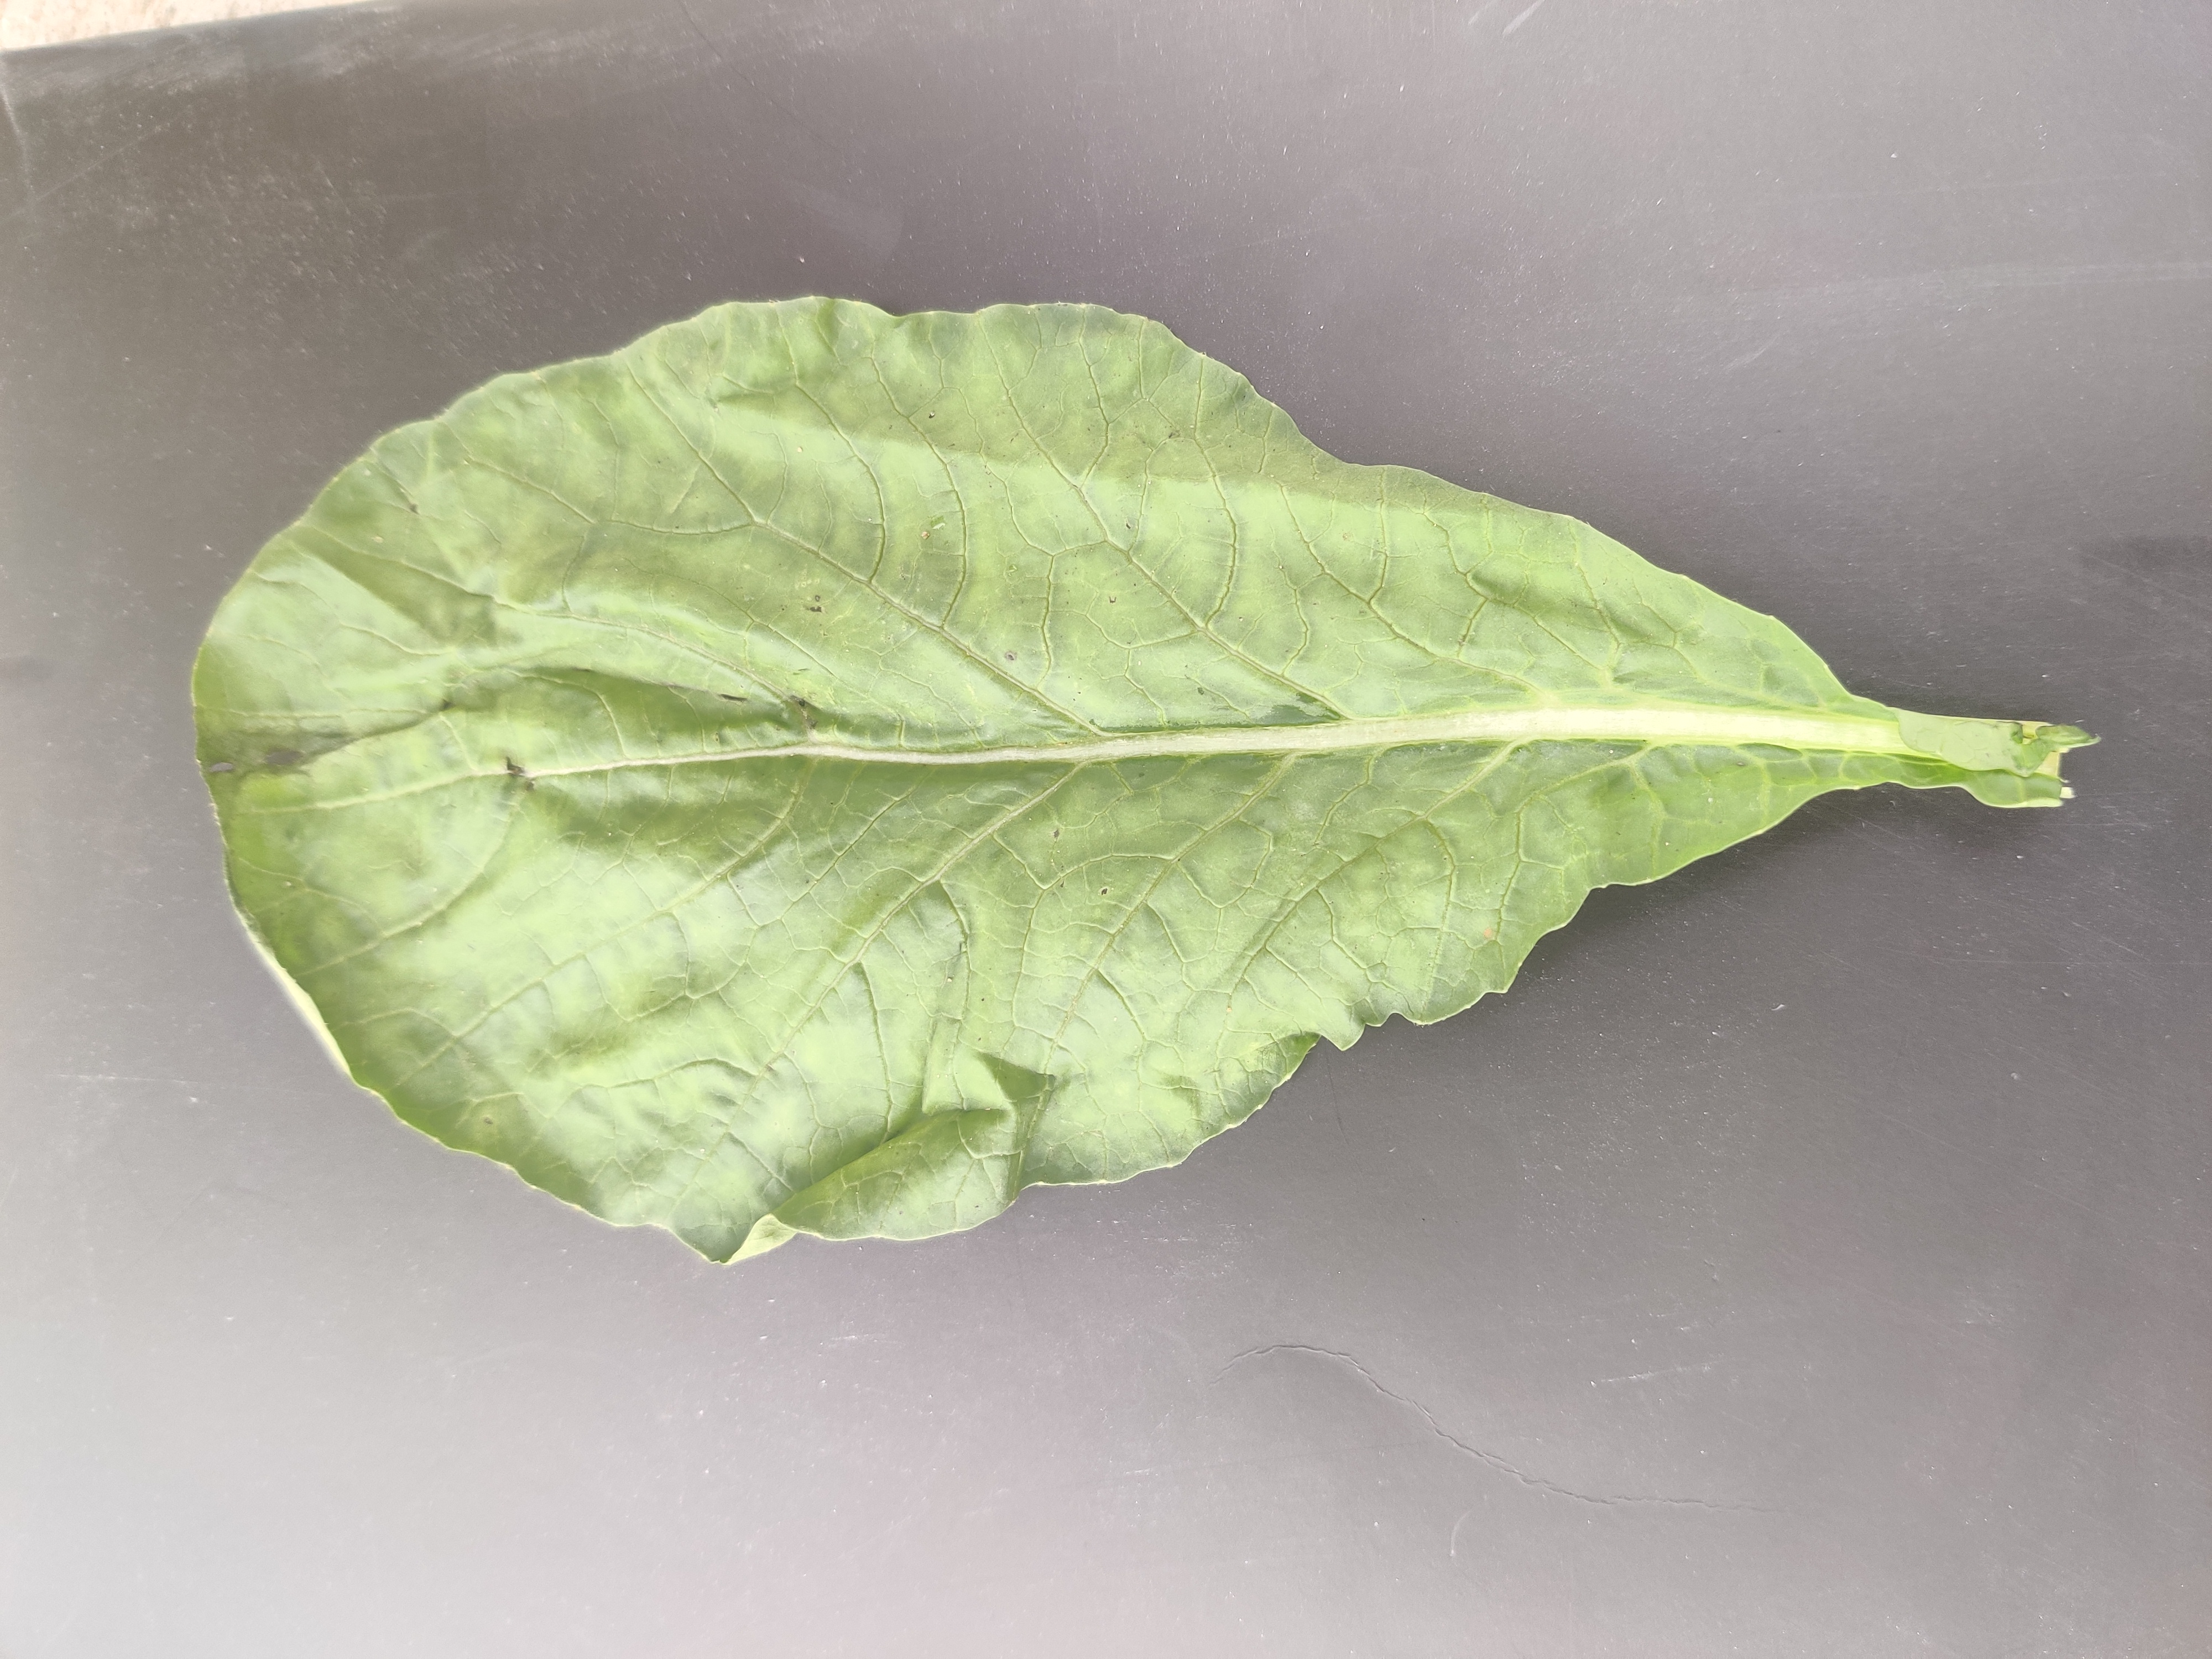
Plant: Raddish